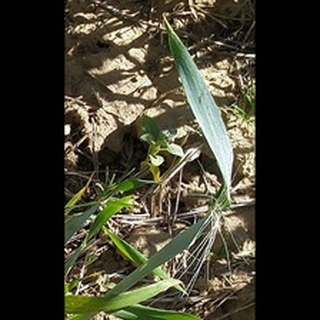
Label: healthy_wheat